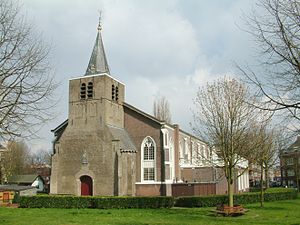
Charlois / Gallery
Charlois er et område i den hollandske by Rotterdam. Det ligger på sydsiden af floden Mass. Området har 66,000 indbyggere og dækker et område på 10,000 km².